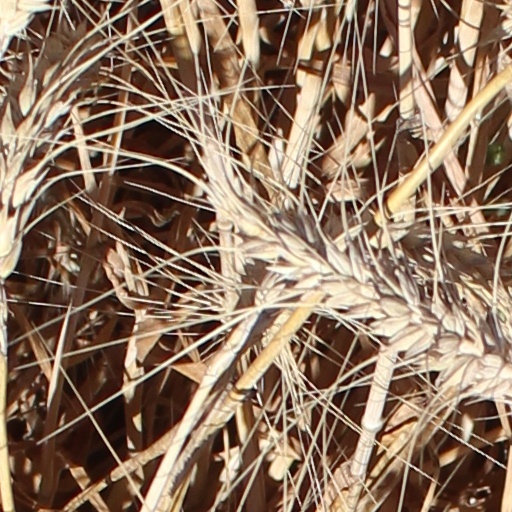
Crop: wheat